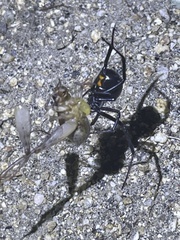
Species: Lactrodectus_hesperus